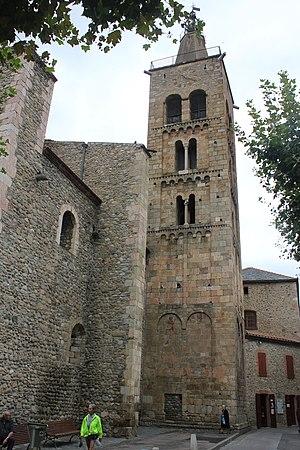
Prades, Église Saint-Pierre Le clocher
Cet article recense les monuments historiques des Pyrénées-Orientales, en France.